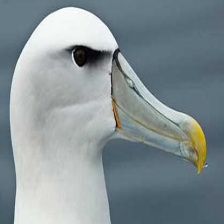
Species: ALBATROSS
Scientific name: DIOMEDEIDAE